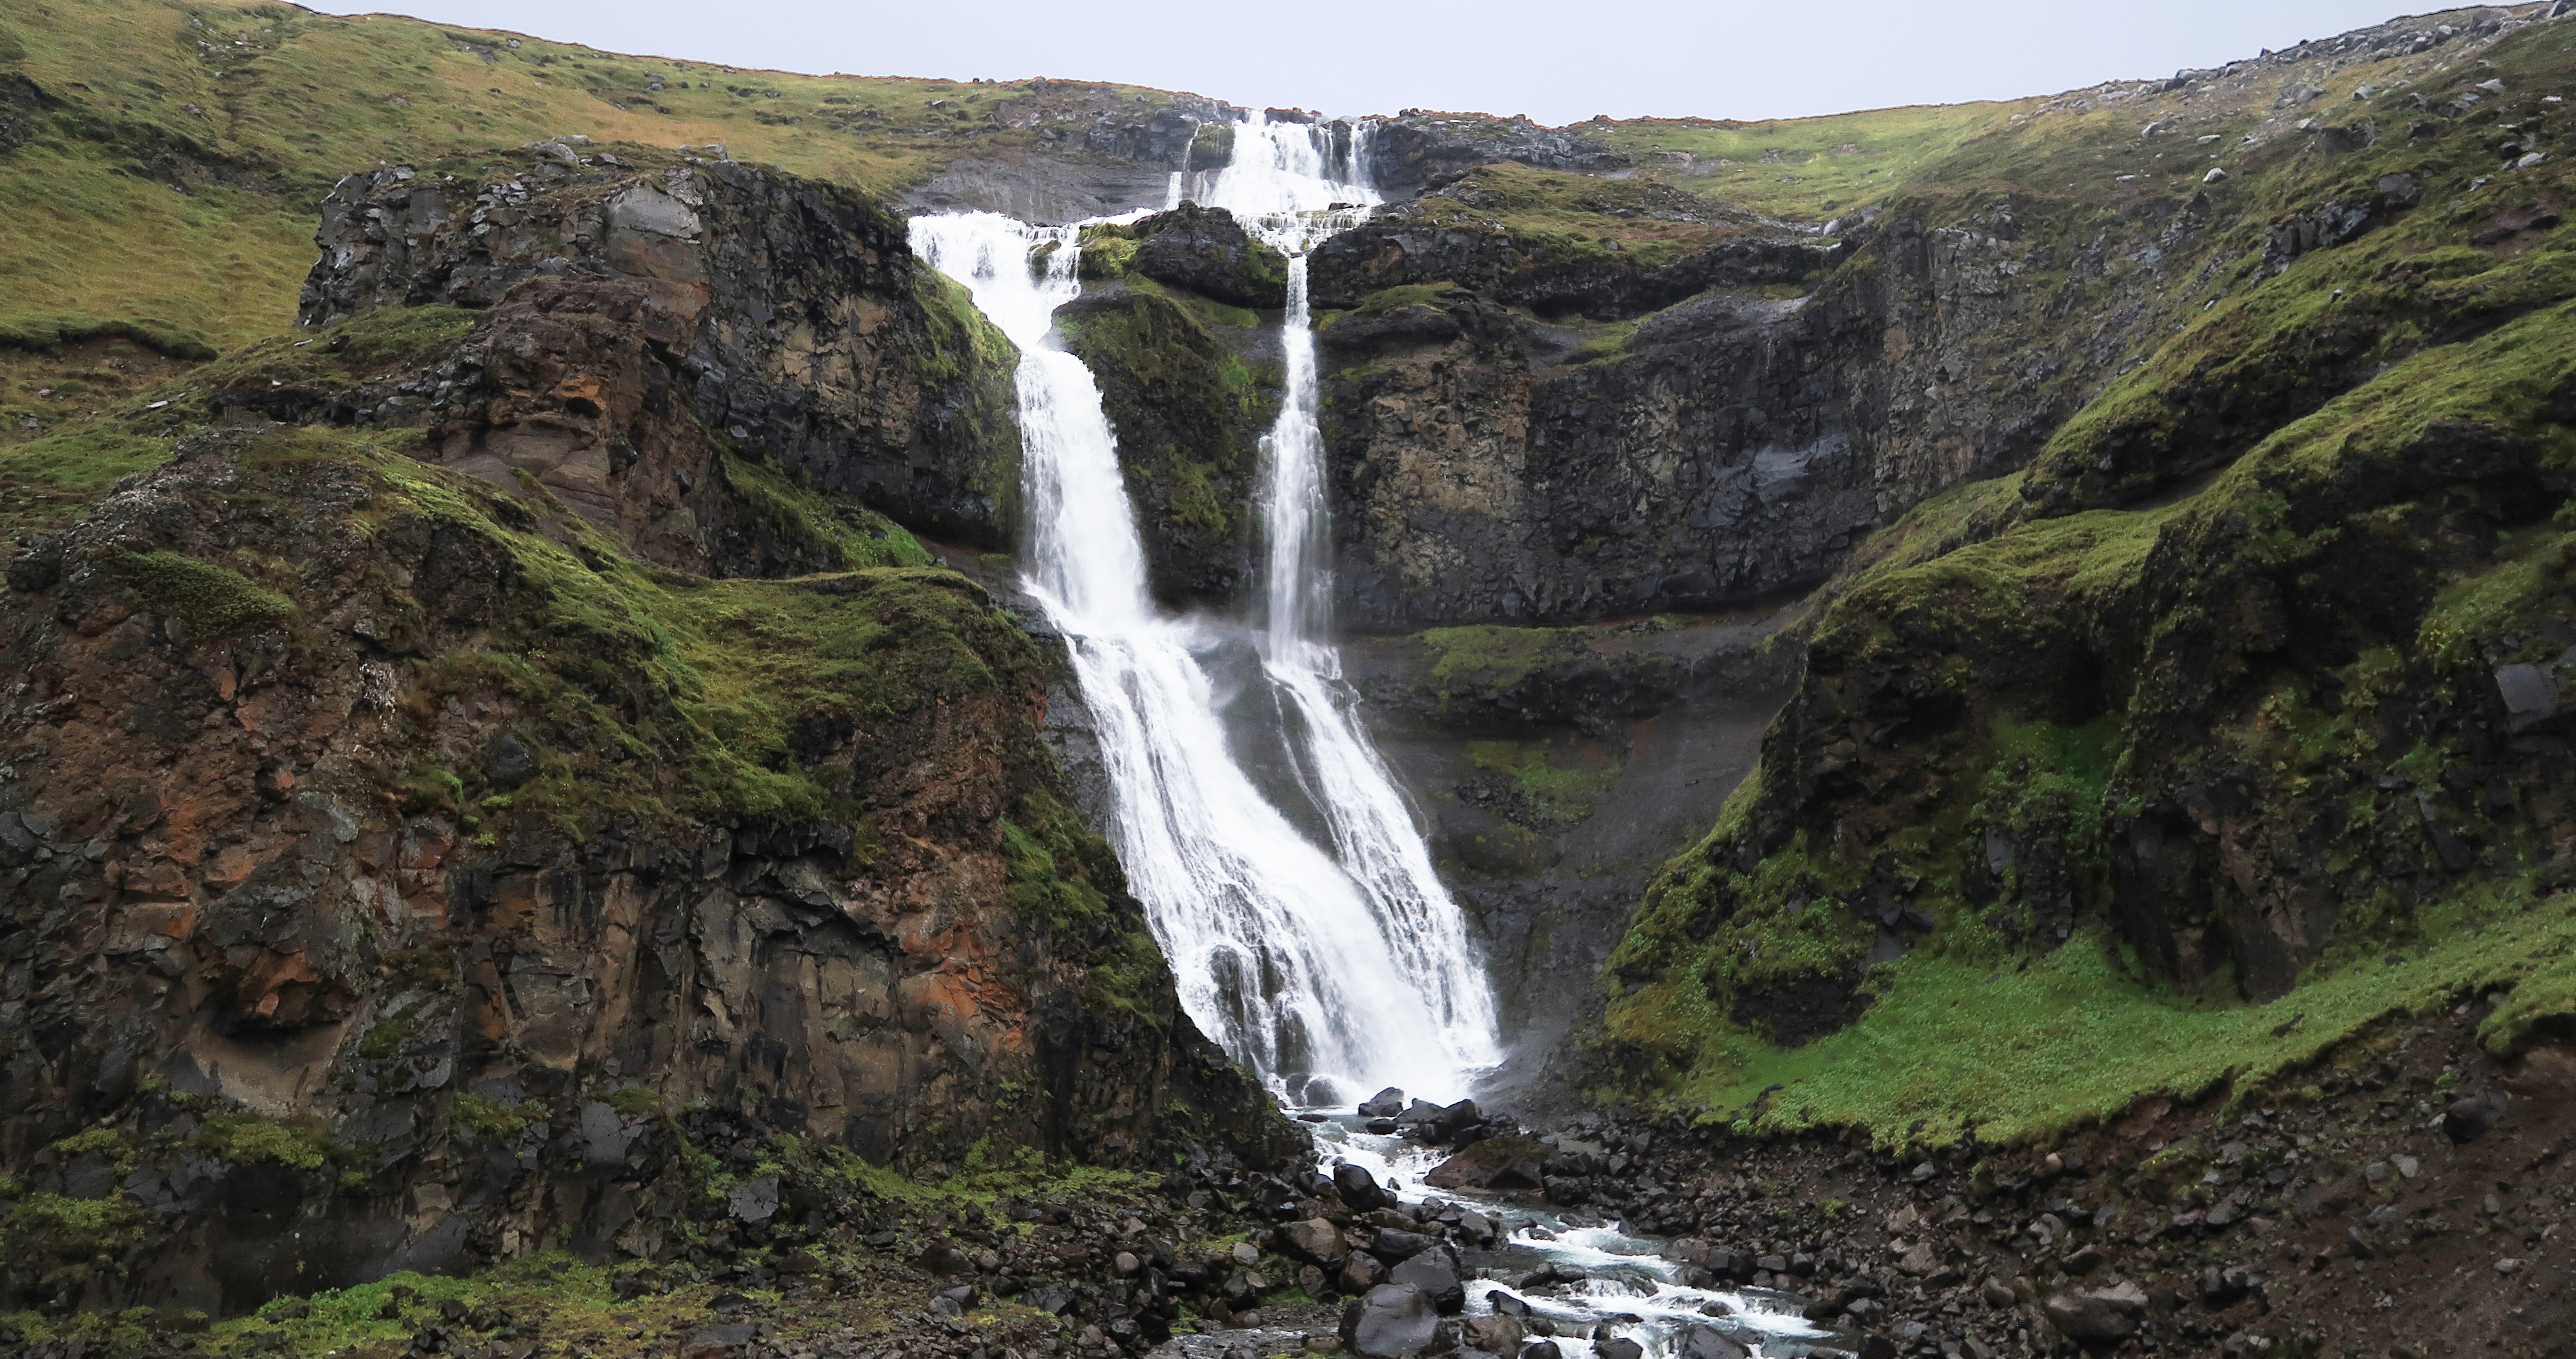
landscape, water, nature, waterfall, formation, cliff, green, fjord, iceland, terrain, body of water, rainy, ravine, waterfalls, wasserfall, icelandic, water feature, volcanic, geological phenomenon